Dovers Building

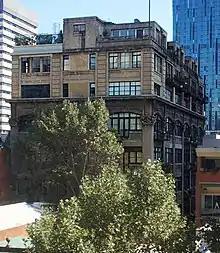
Dovers Building on the skyline, as seen March 2022

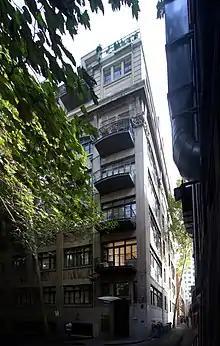
Dover Building from Ground Level Alleyway

Dovers Building is a heritage building in Melbourne, Australia. Built in 1908 by architect and engineer, Hugh Ralston Crawford, Crawford held the Australian patent rights for the Turner Mushroom flat slab system which was patented by C.A.P. Turner in the U.S.A. in 1905. This system was so called due to the peculiar formation of rods around the column head and the rapidity with which they could be erected. Between 1906 and 1909, at least eighteen other buildings of this type were built in the U.S.A.